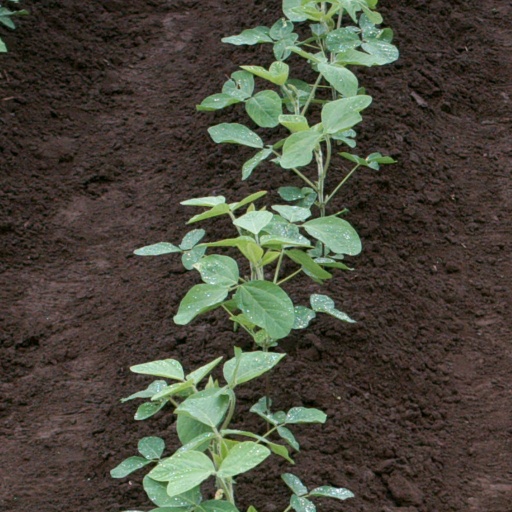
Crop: soybean